Vinantes

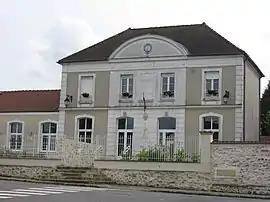
The town hall in Vinantes

Vinantes is a commune in the Seine-et-Marne department in the Île-de-France region in north-central France.